Leigh Nicol

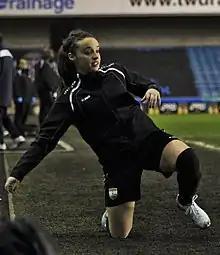
Nicol with London Bees, 2015

Leigh Caitlyn Nicol (born 26 September 1995) is a Scottish retired footballer who last played for Crystal Palace in the English FA Women's Championship.